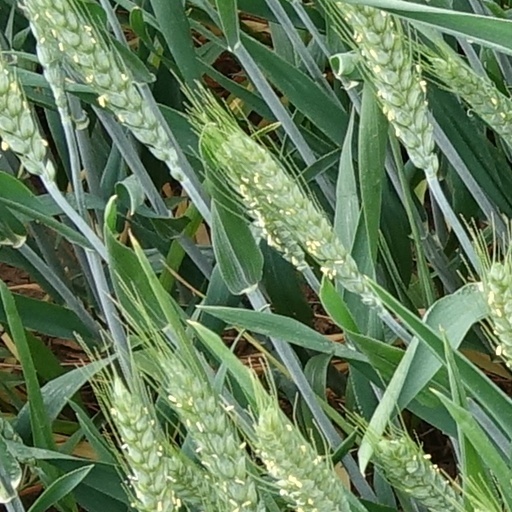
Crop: wheat